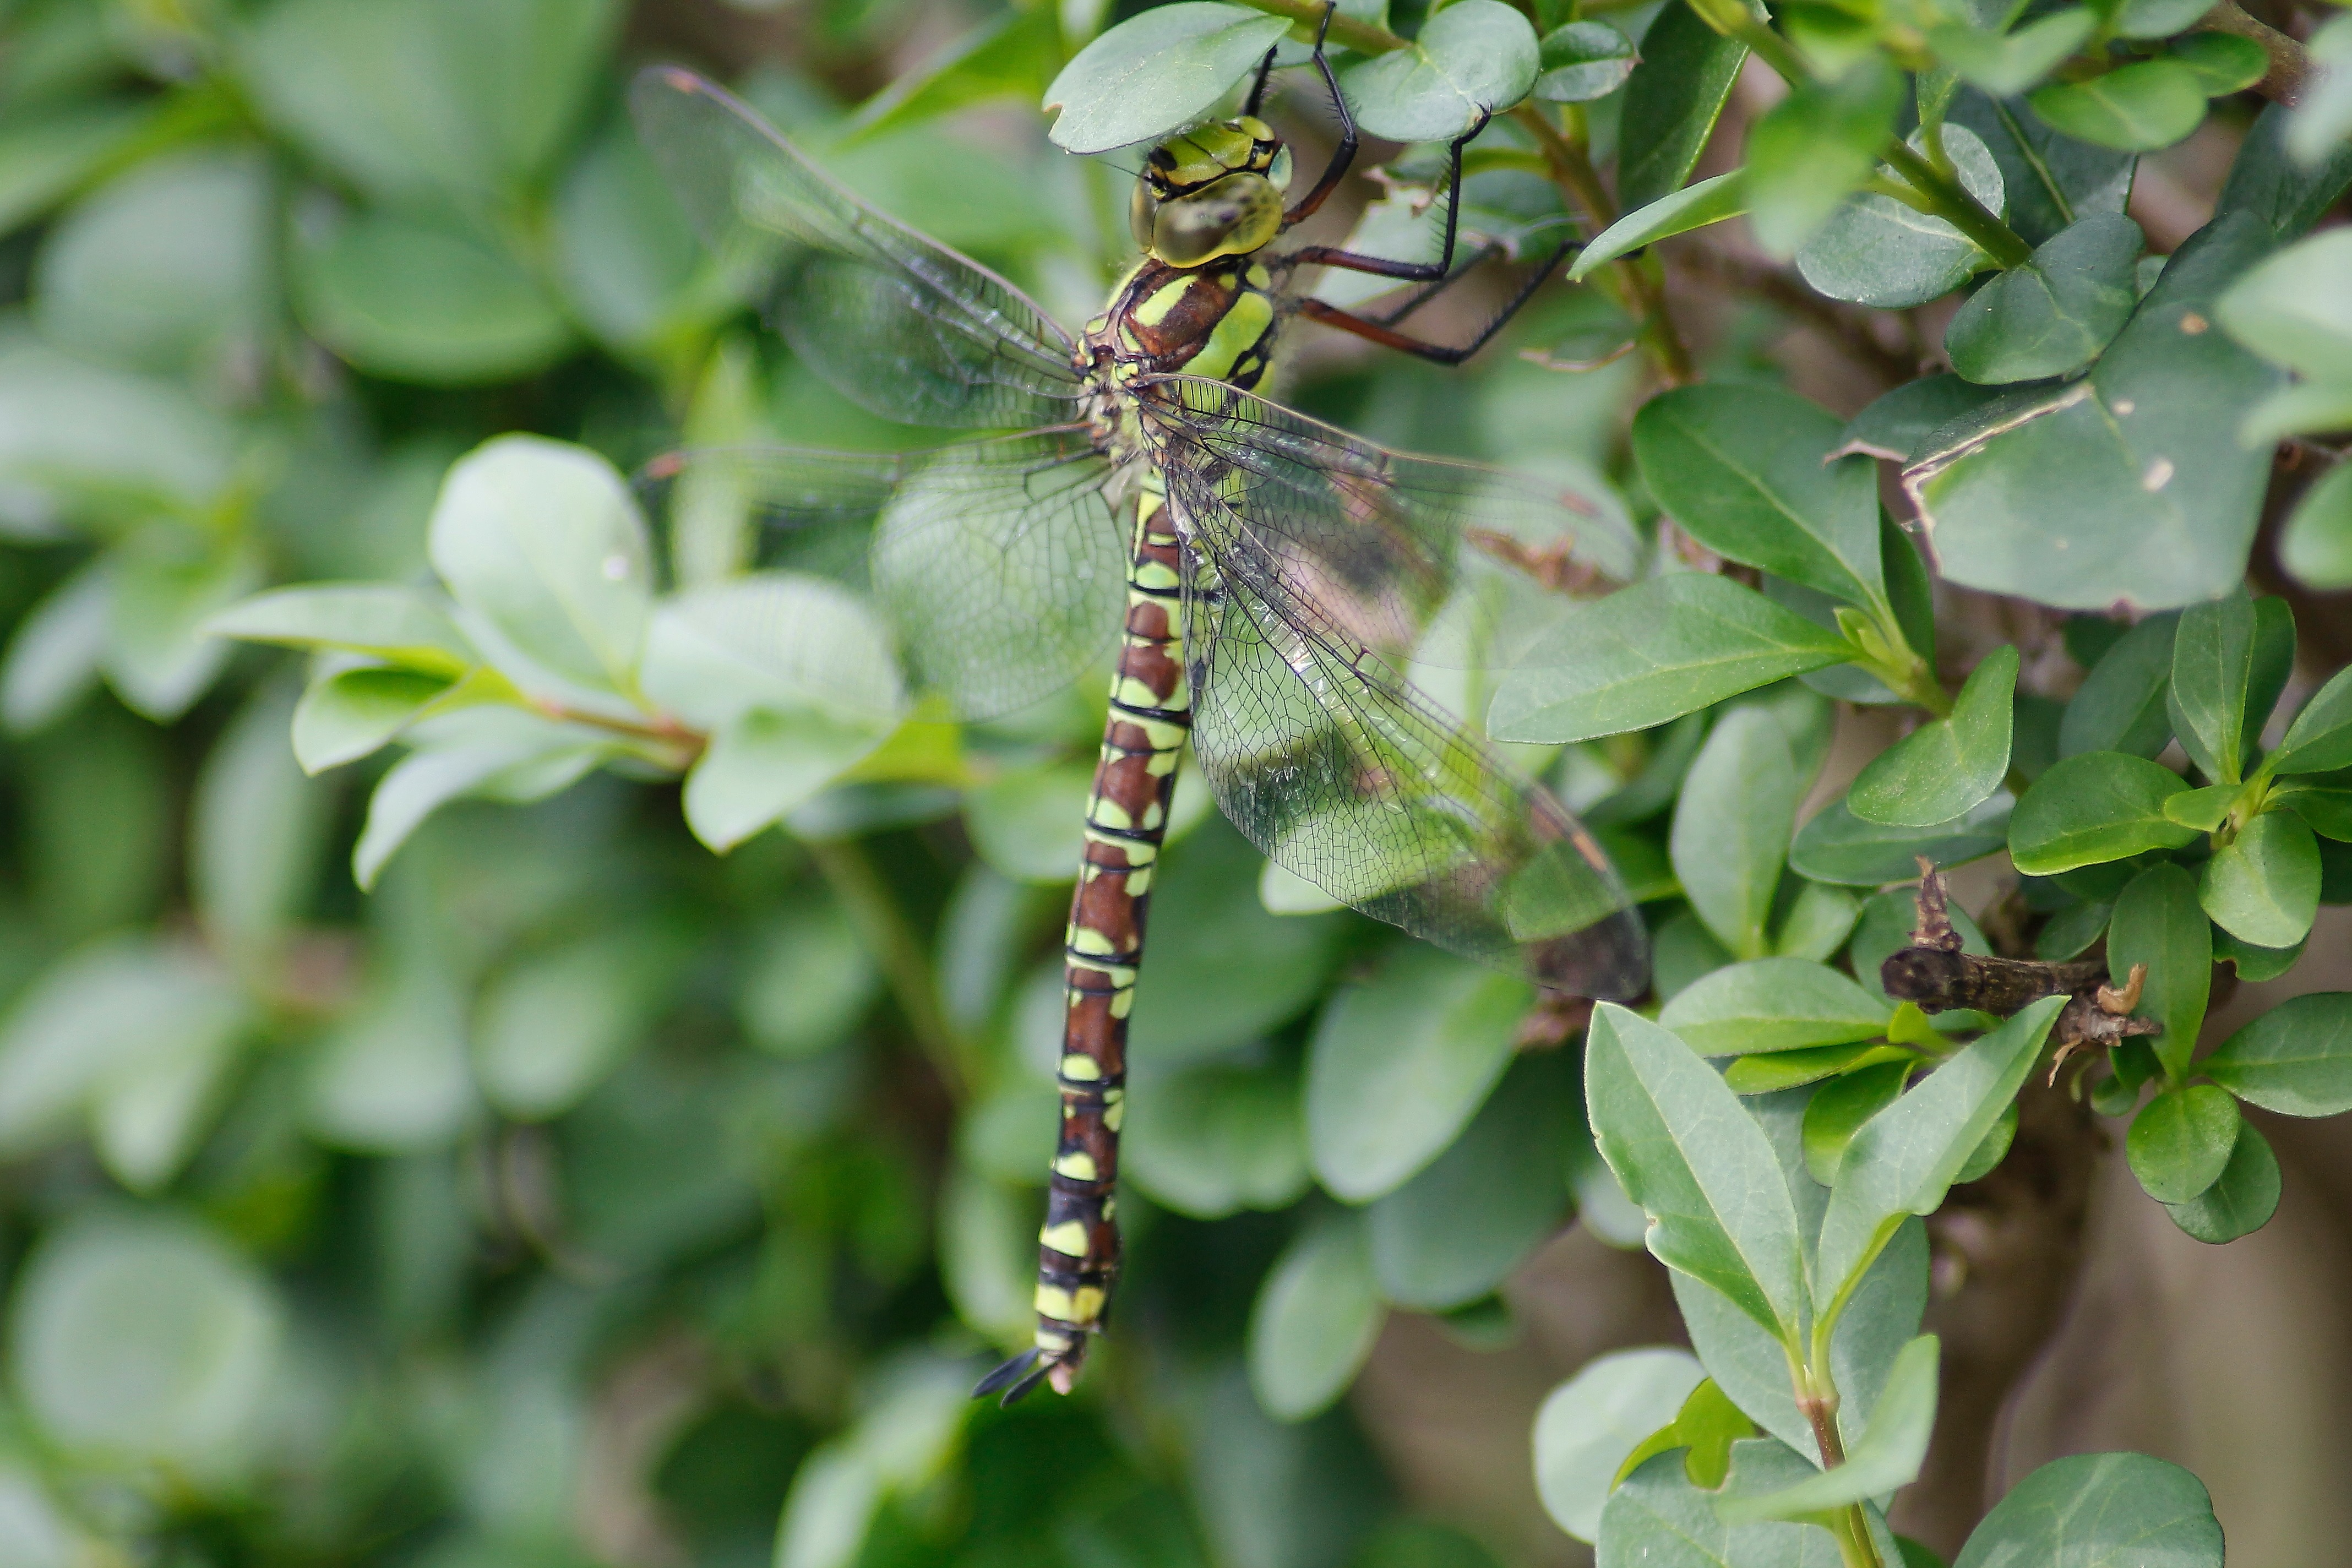
nature, branch, plant, leaf, flower, green, insect, botany, flora, fauna, invertebrate, animals, shrub, dragonfly, macro photography, graceful, dragon fly